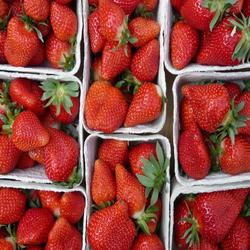
Label: Strawberry